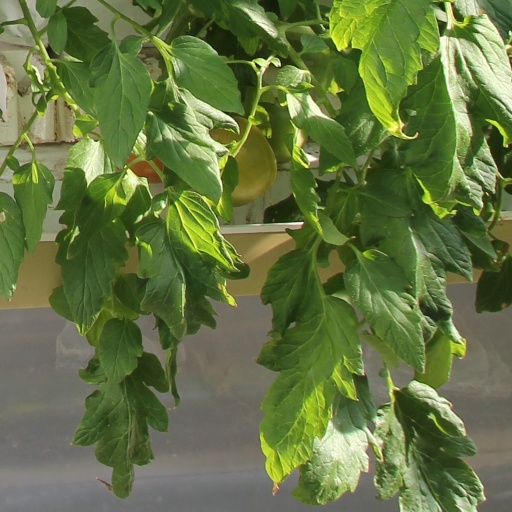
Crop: tomato